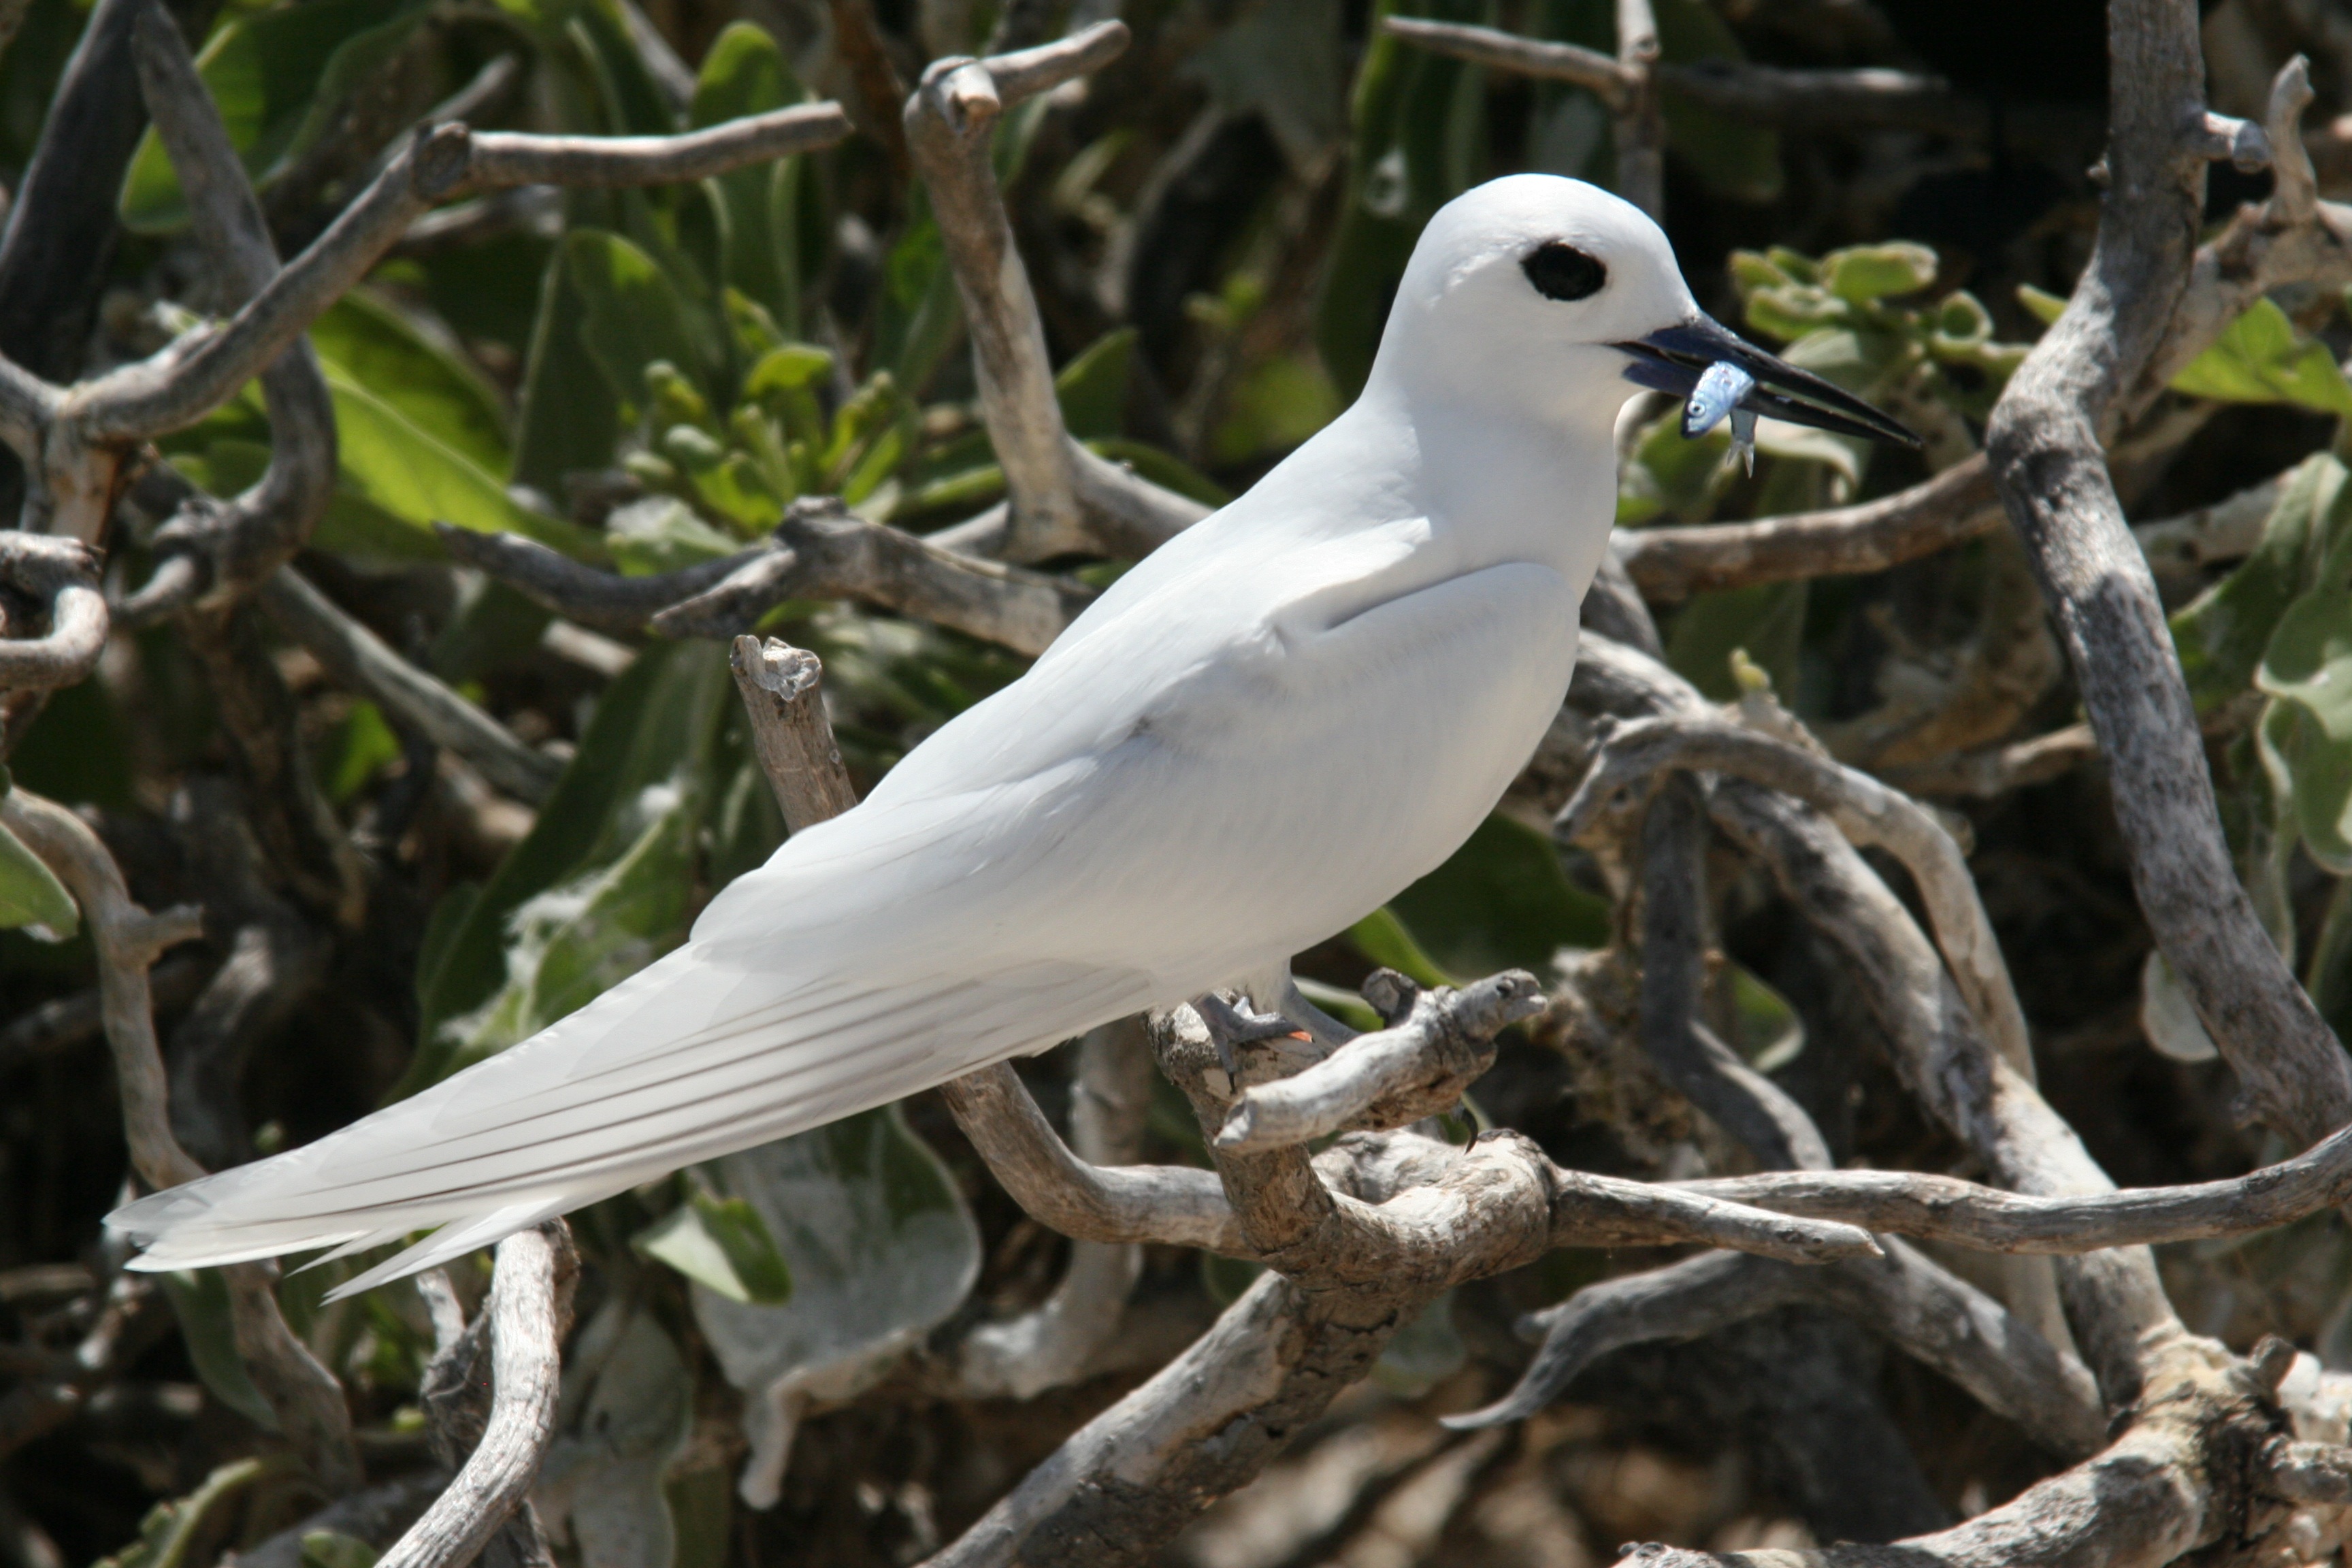
nature, branch, bird, seabird, wildlife, wild, food, beak, fish, fauna, fisher, vertebrate, heron, perched, perching bird, white tern